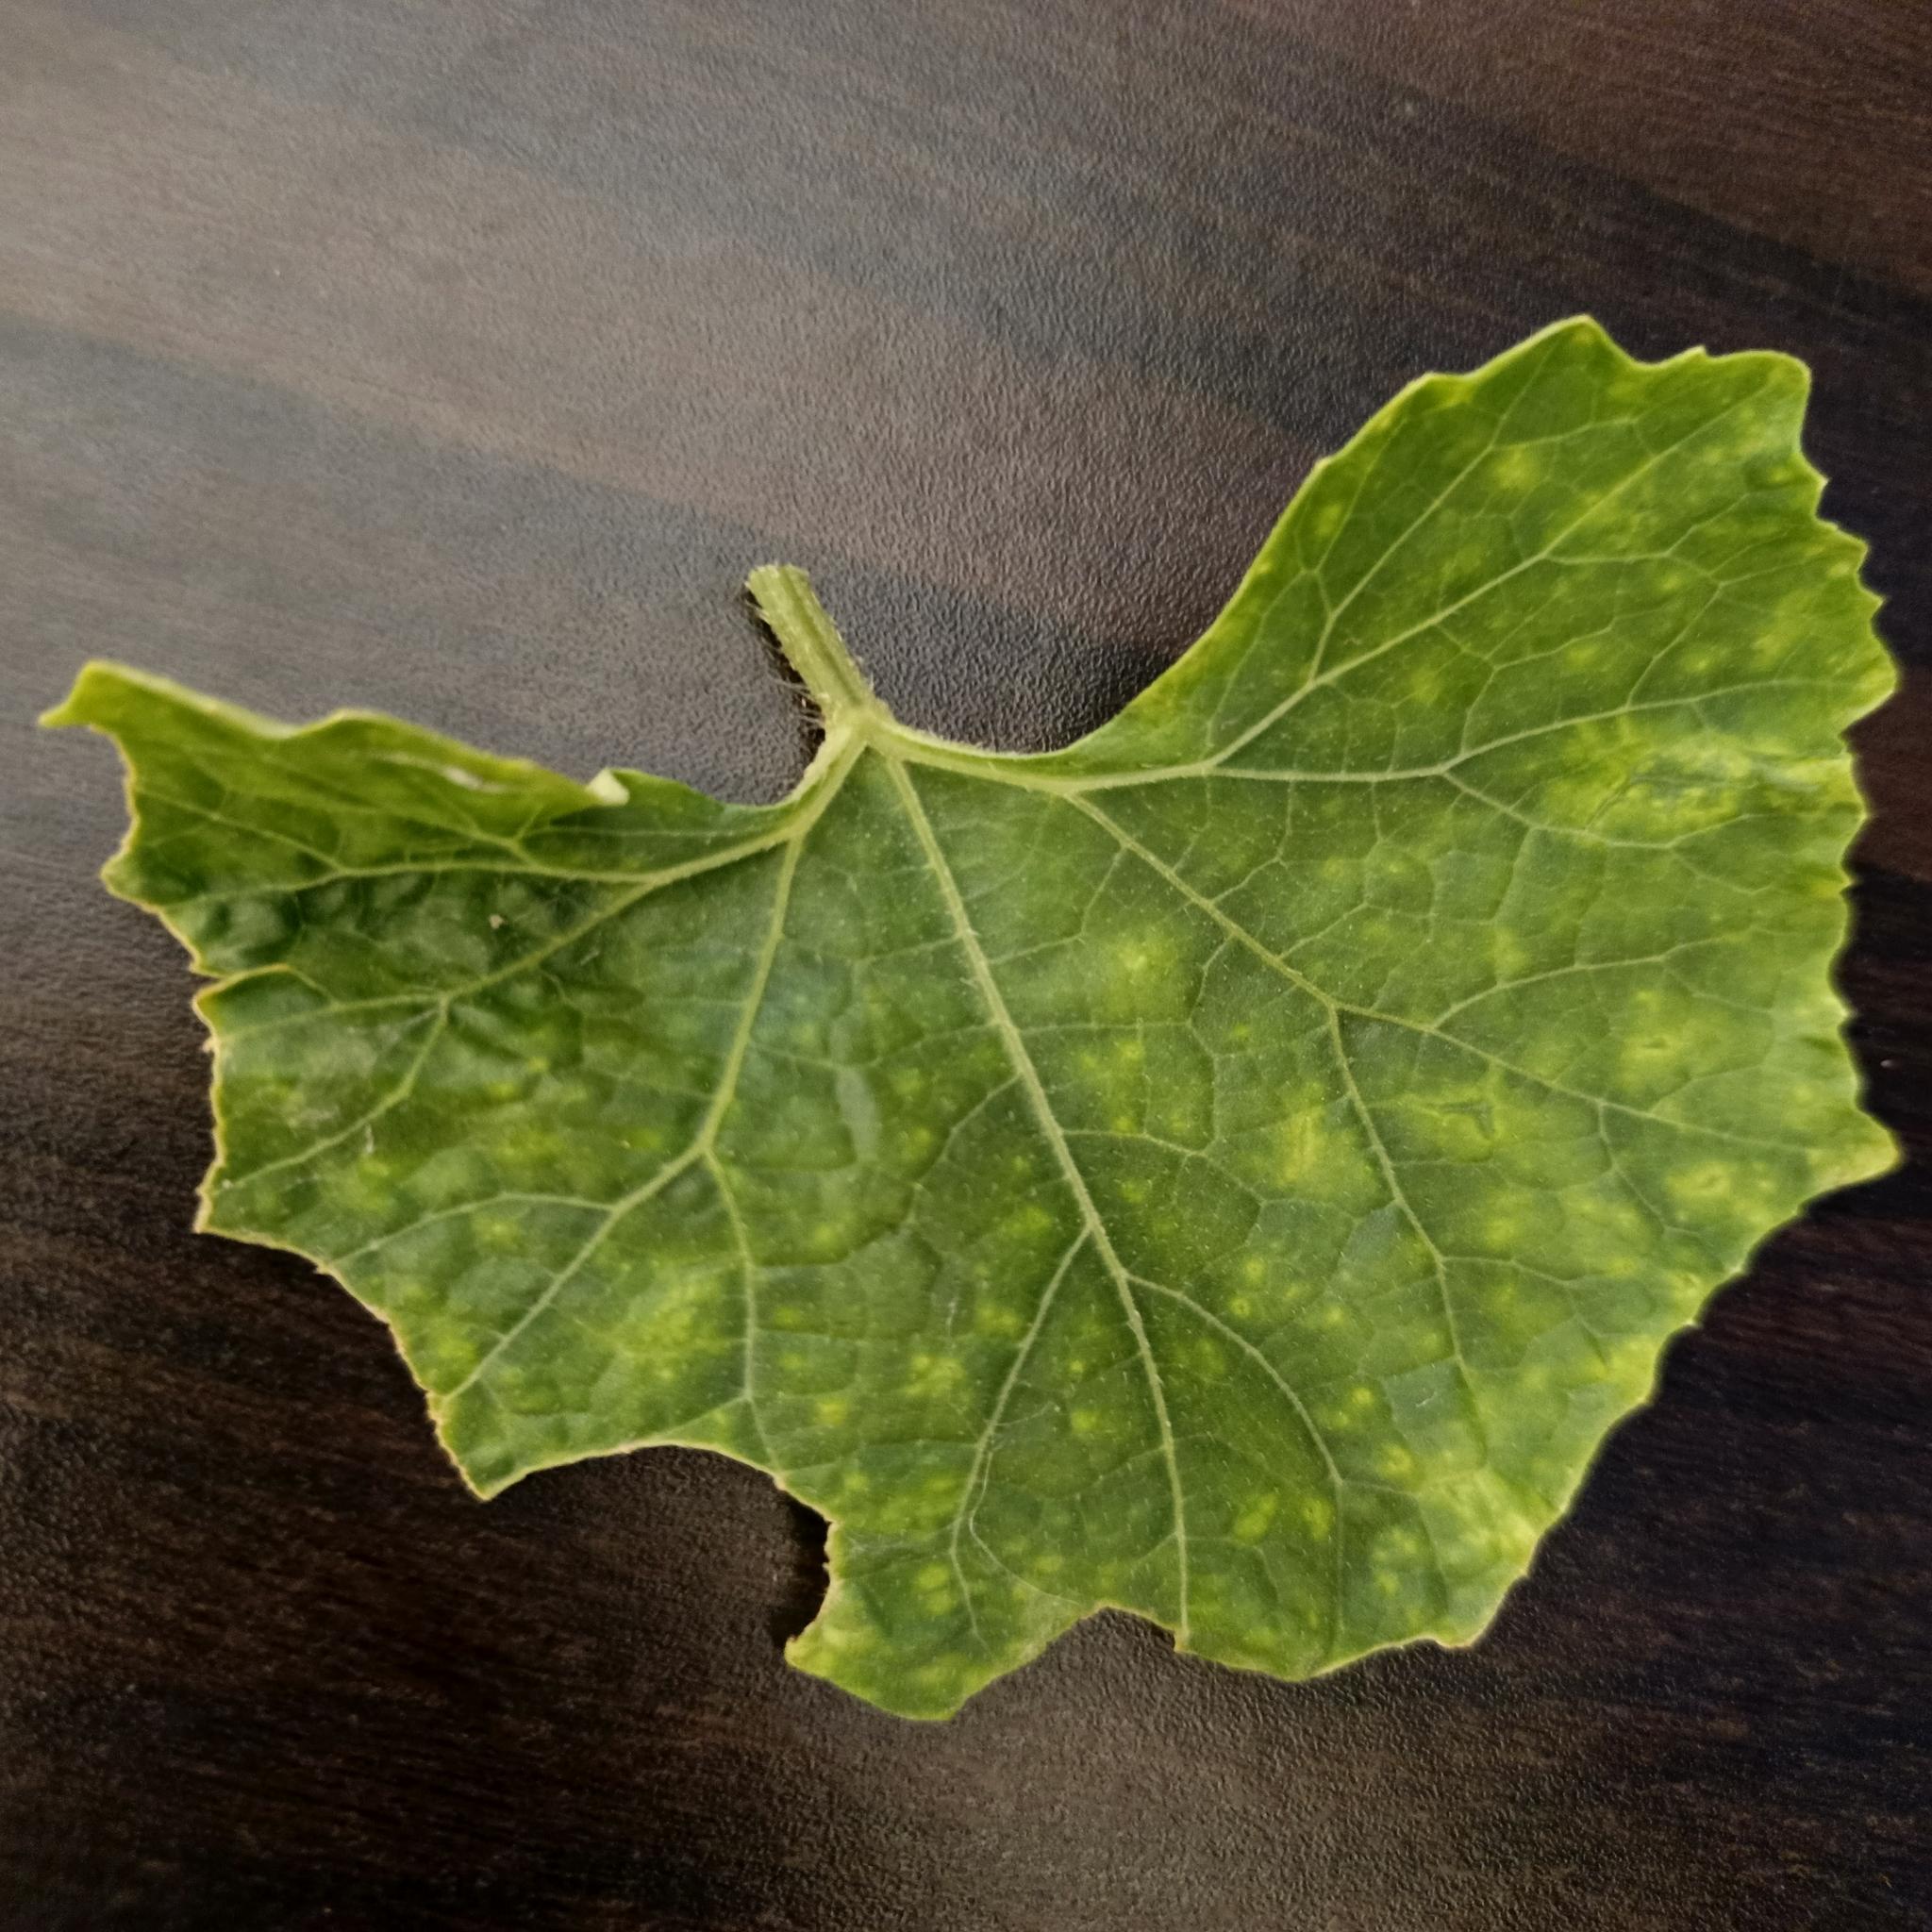
Label: Downy mildew